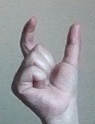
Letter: nun